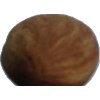
Label: Almonds 1